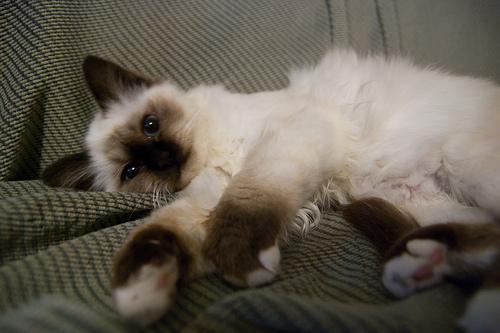
Breed: Birman